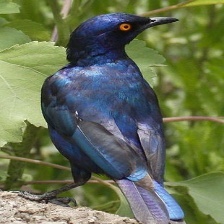
Species: CAPE GLOSSY STARLING
Scientific name: LAMPROTORNIS NITENS